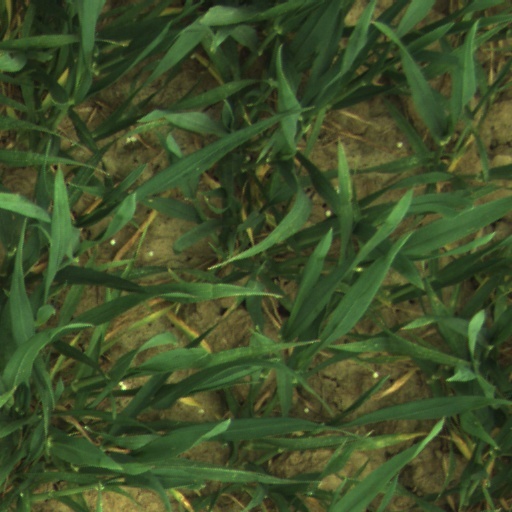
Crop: wheat